Cyclone Mocha

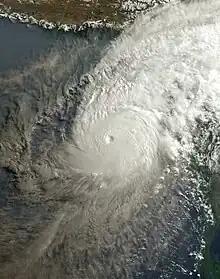
Mocha at peak intensity approaching Myanmar on 14 May

Extremely Severe Cyclonic Storm Mocha was a powerful and deadly tropical cyclone in the North Indian Ocean which affected Myanmar and parts of Bangladesh in May 2023. The second depression and the first cyclonic storm of the 2023 North Indian Ocean cyclone season, Mocha originated from a low-pressure area that was first noted by the India Meteorological Department (IMD) on 8 May. After consolidating into a depression, the storm tracked slowly north-northwestward over the Bay of Bengal, and reached extremely severe cyclonic storm intensity. After undergoing an eyewall replacement cycle, Mocha rapidly strengthened, peaking at Category 5-equivalent intensity on 14 May with winds of 270 km/h (165 mph). Mocha slightly weakened before making landfall, and its conditions quickly became unfavorable. Mocha rapidly weakened once inland and dissipated shortly thereafter.